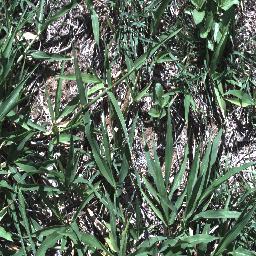
Label: negative